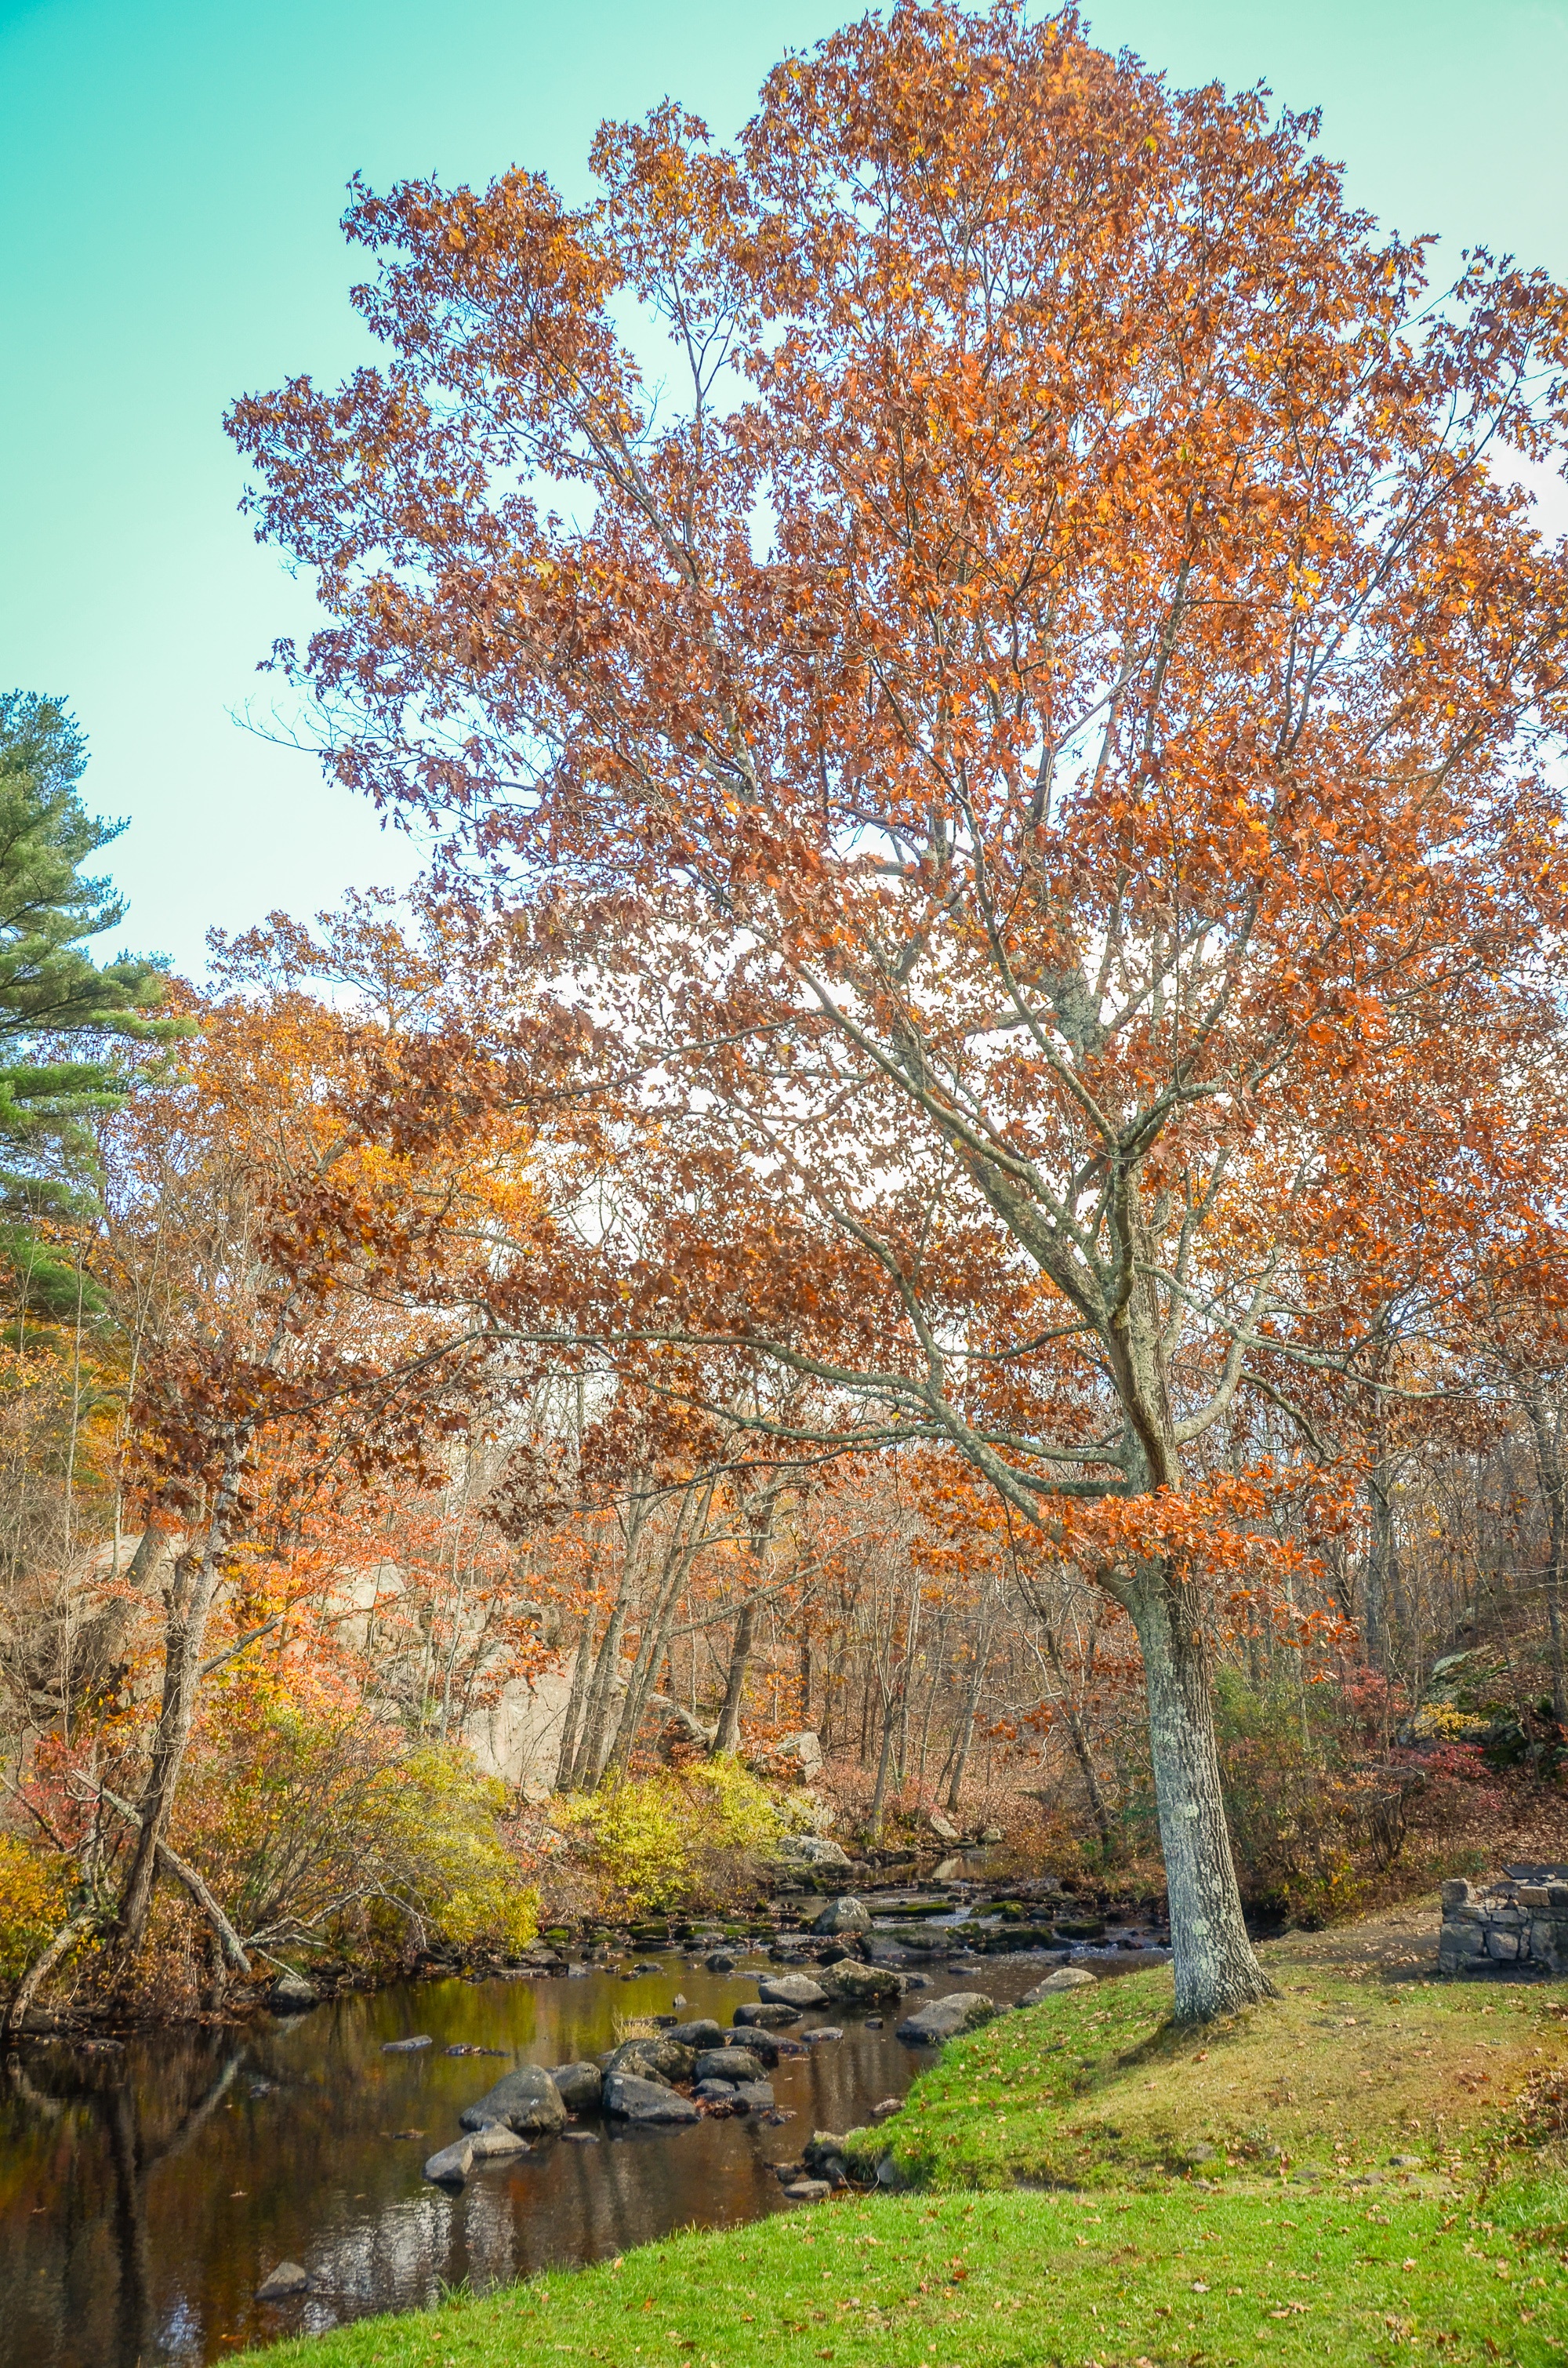
tree, nature, branch, plant, leaf, fall, flower, autumn, park, botany, yellow, season, maple tree, leaves, shrub, deciduous, woodland, ecosystem, woody plant